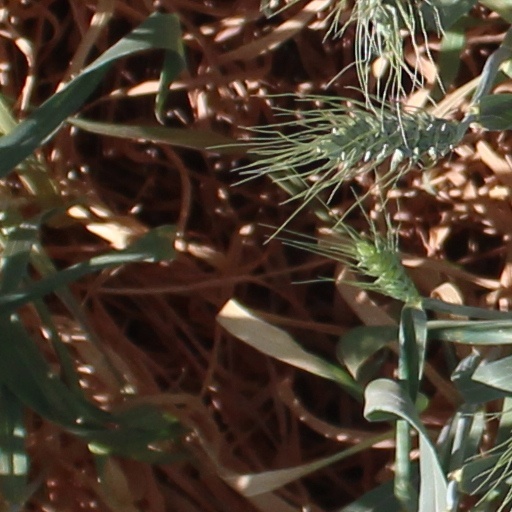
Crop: wheat